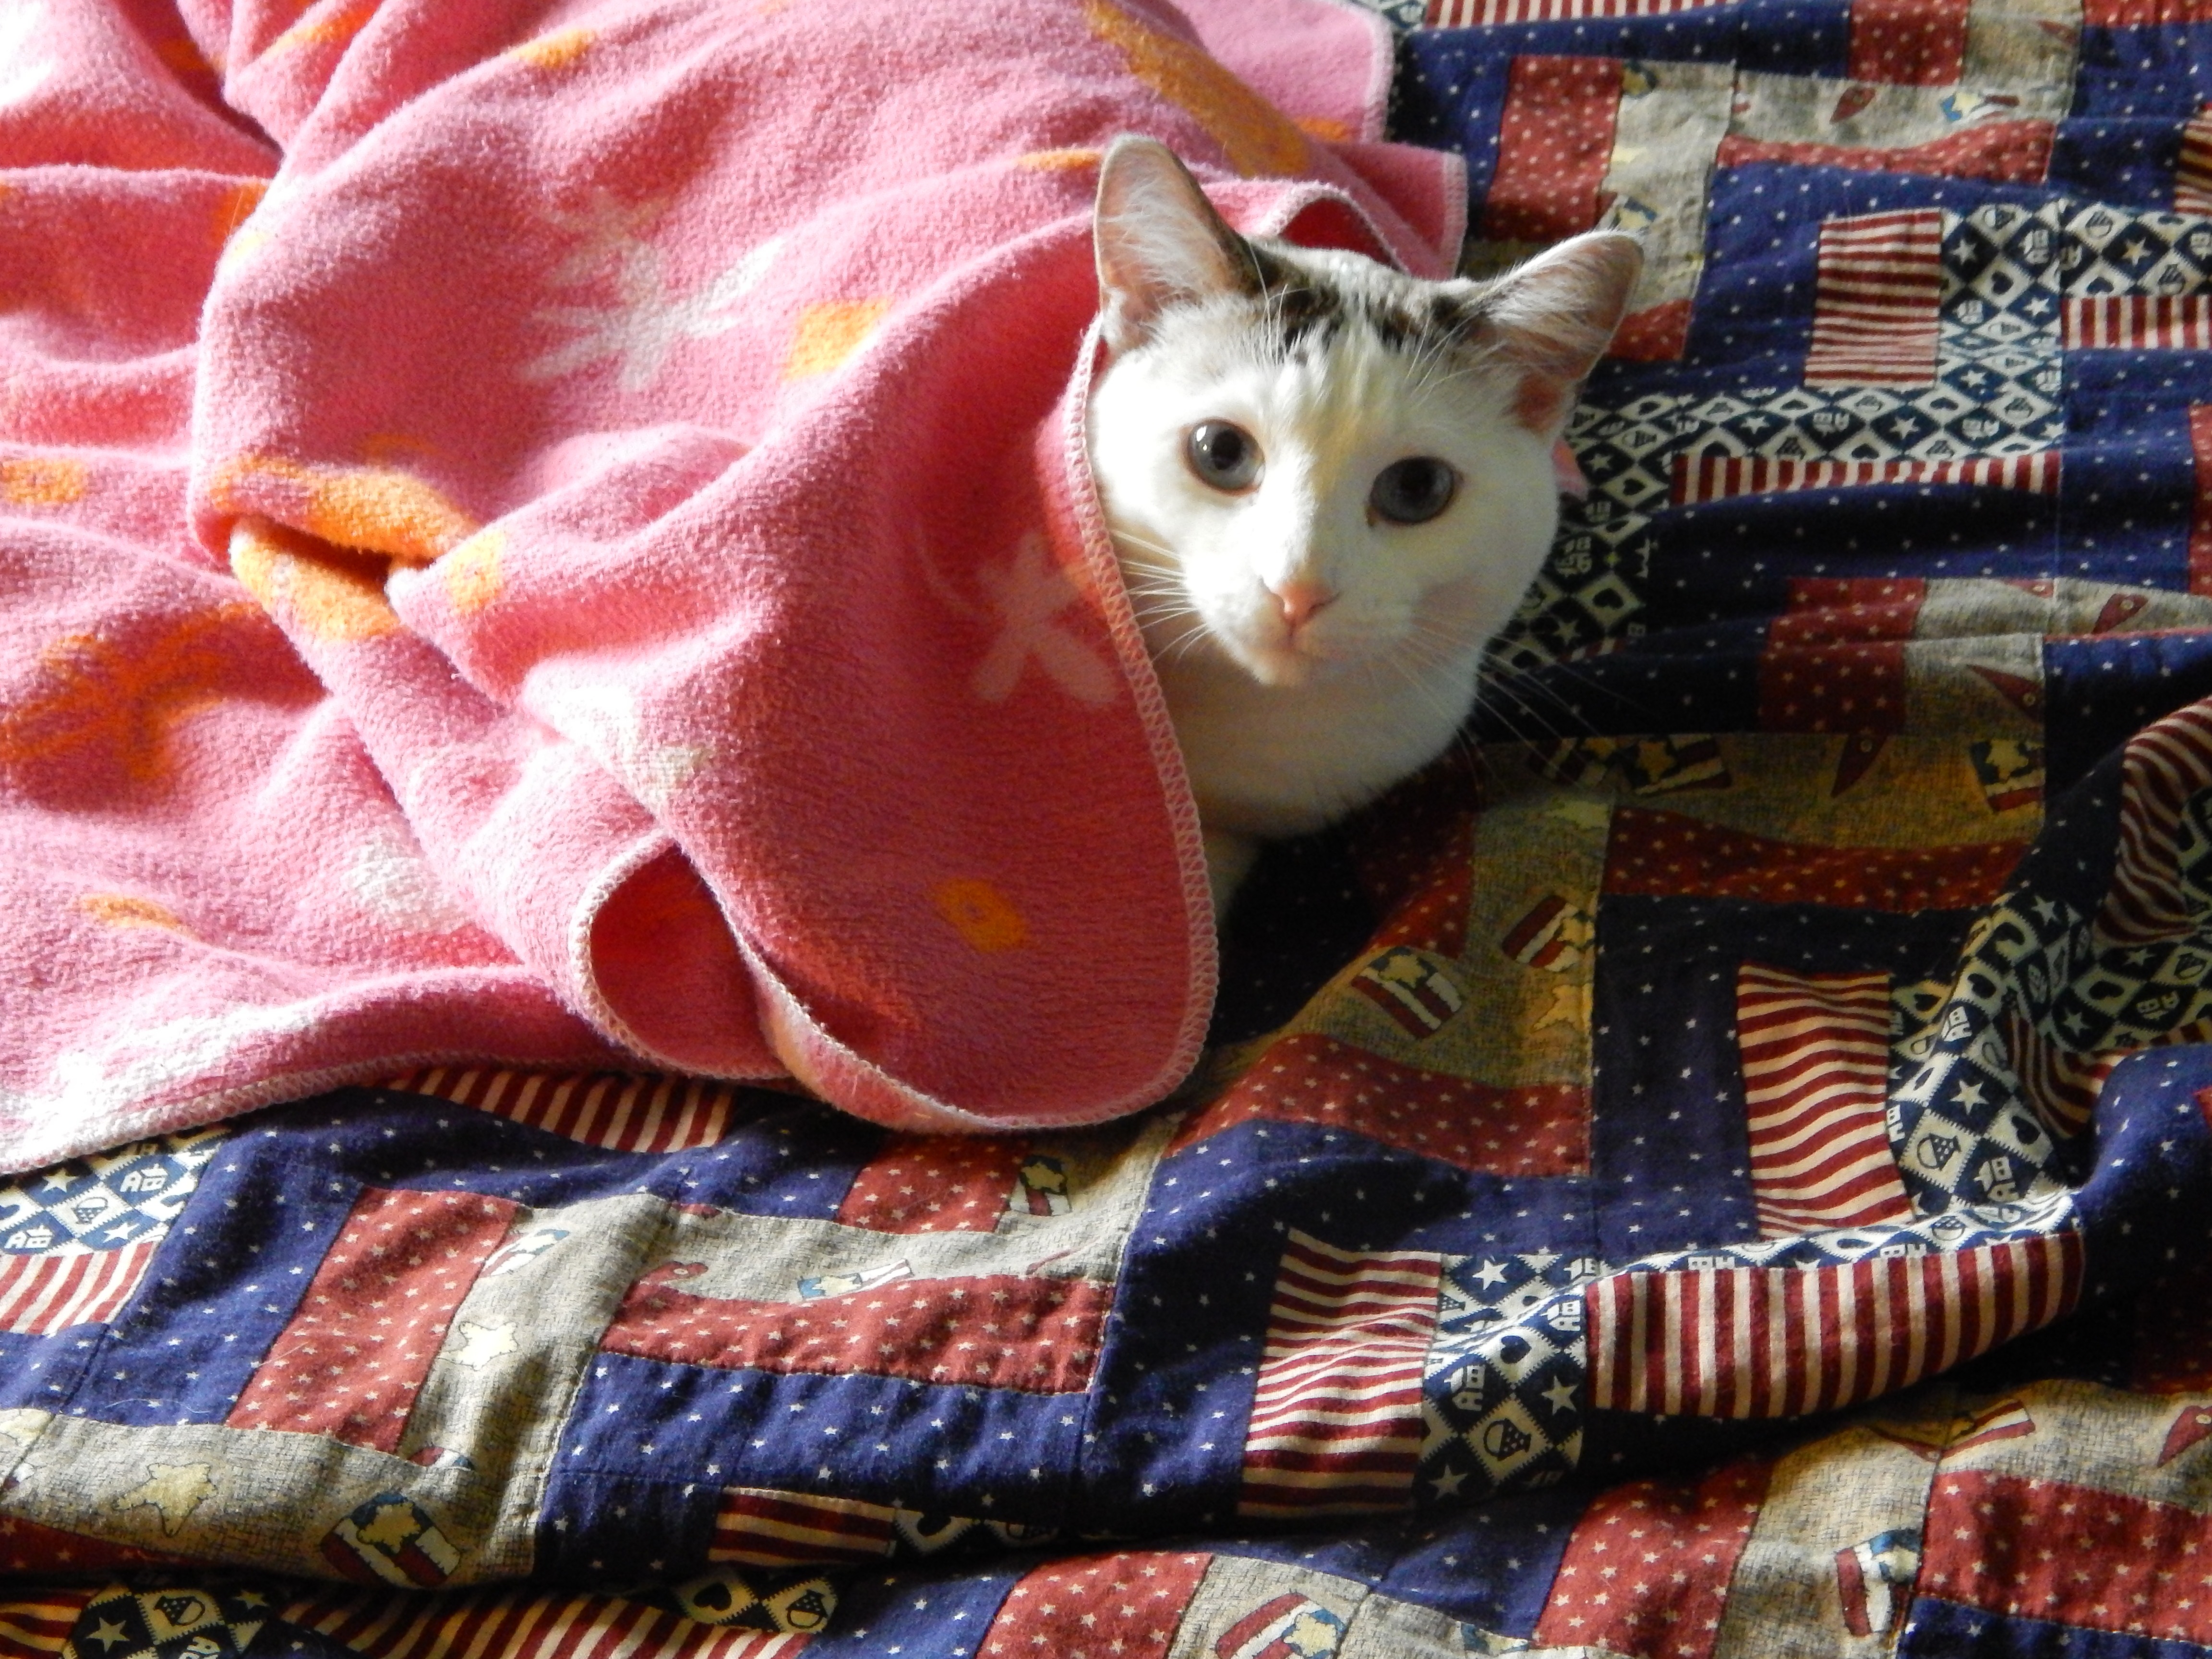
flower, animal, pet, fur, young, kitten, cat, feline, mammal, outdoors, kitty, domestic, adorable, cute cat, small to medium sized cats, cat like mammal